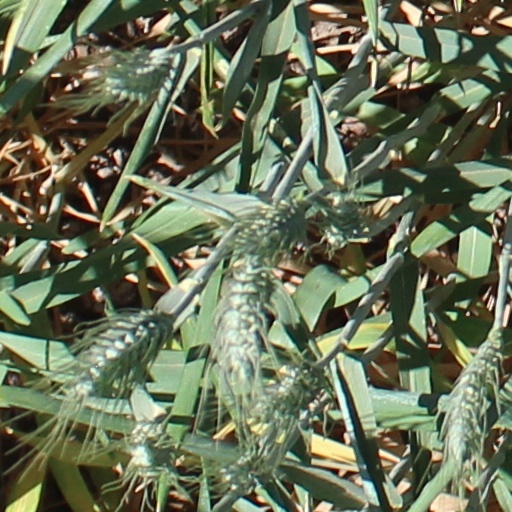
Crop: wheat